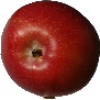
Label: Apple Braeburn 1